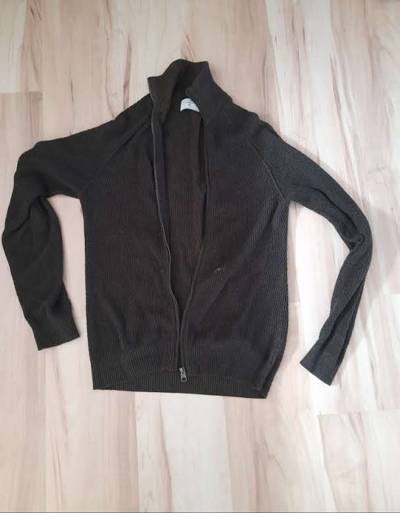
Waste category: clothes